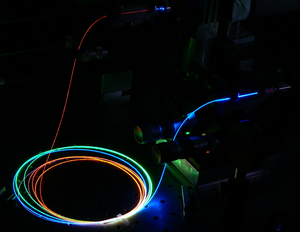
Lysleder
Fotografi af et fotonisk fiber som pga. ulinearitet ændrer lysets bølgelængde ned langs fiberen.[1]
En Lysleder eller et optisk fiber, også kaldt fibernet, er lavet af glas eller plastik og er designet til at transportere data som lysimpulser langs det indre af fiberens kerne.